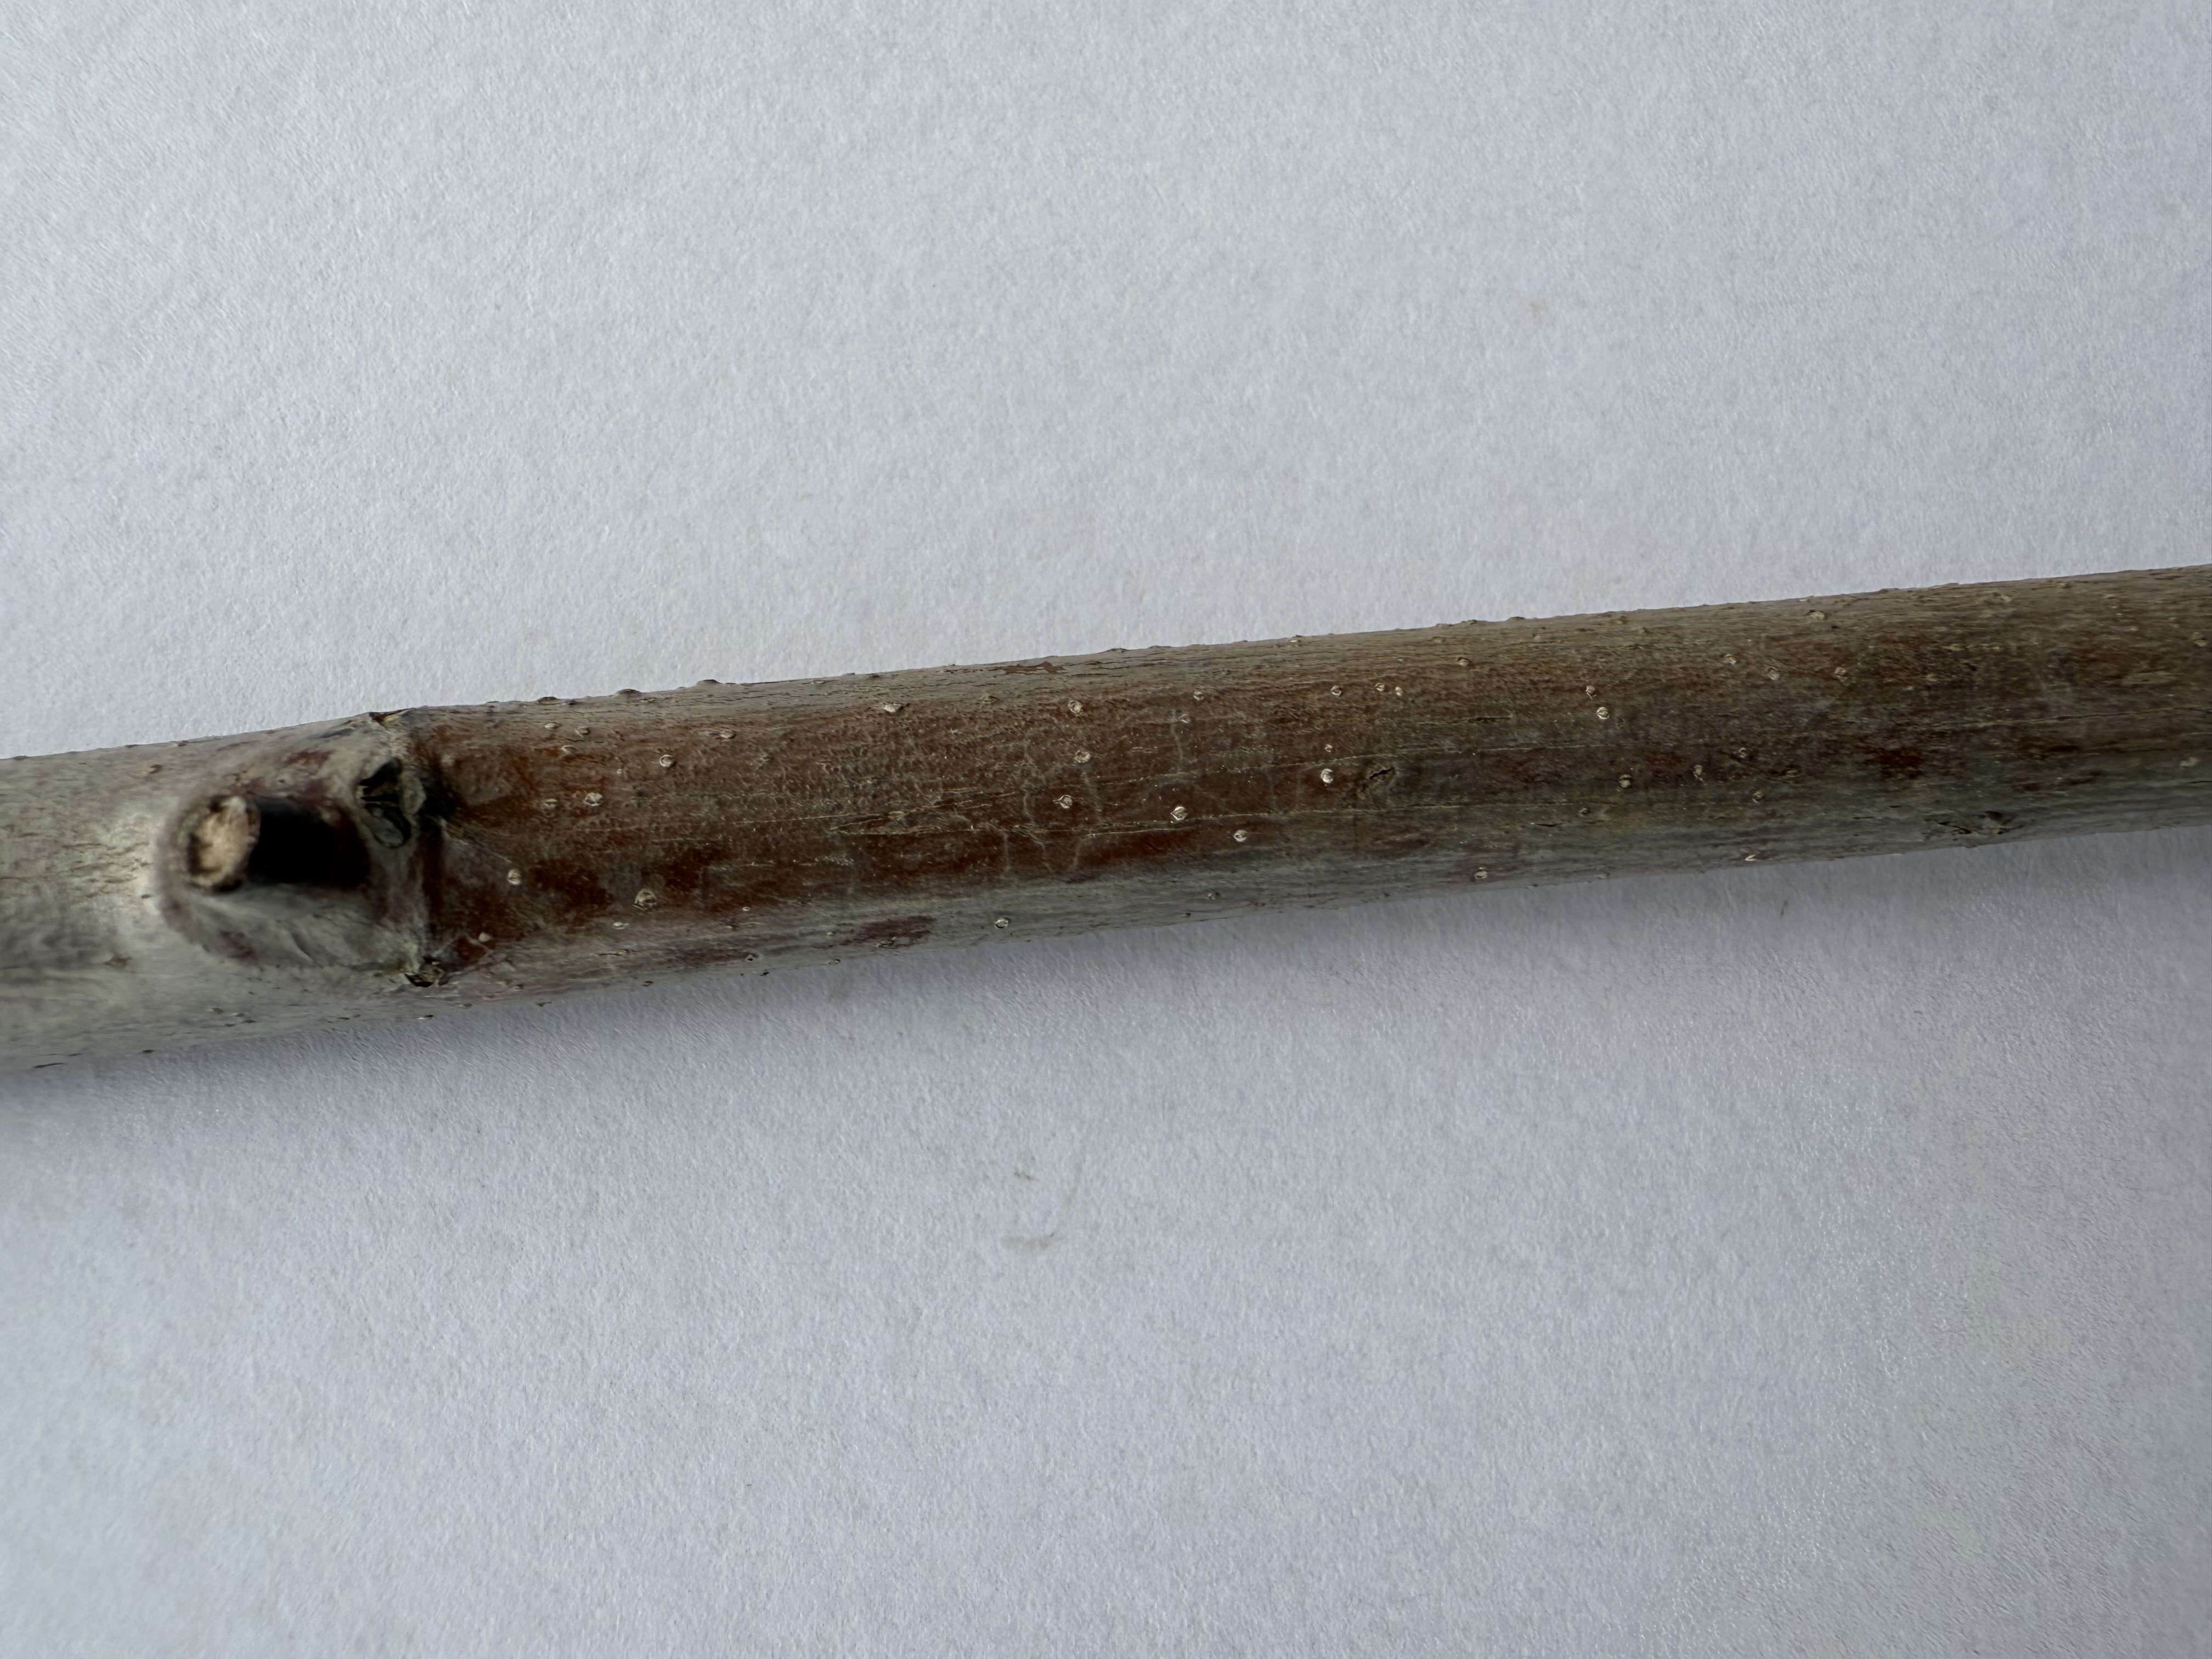
Variety: Jujube